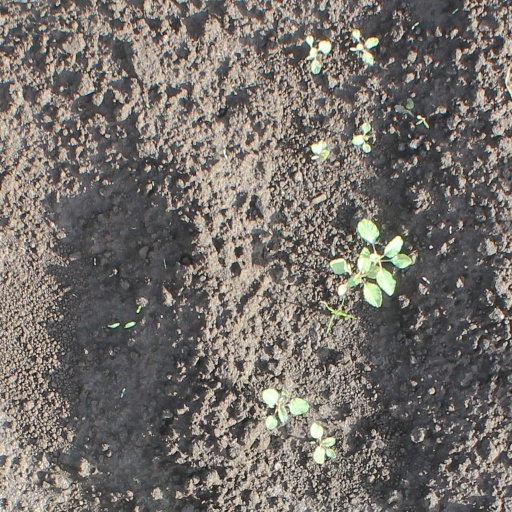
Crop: soybean